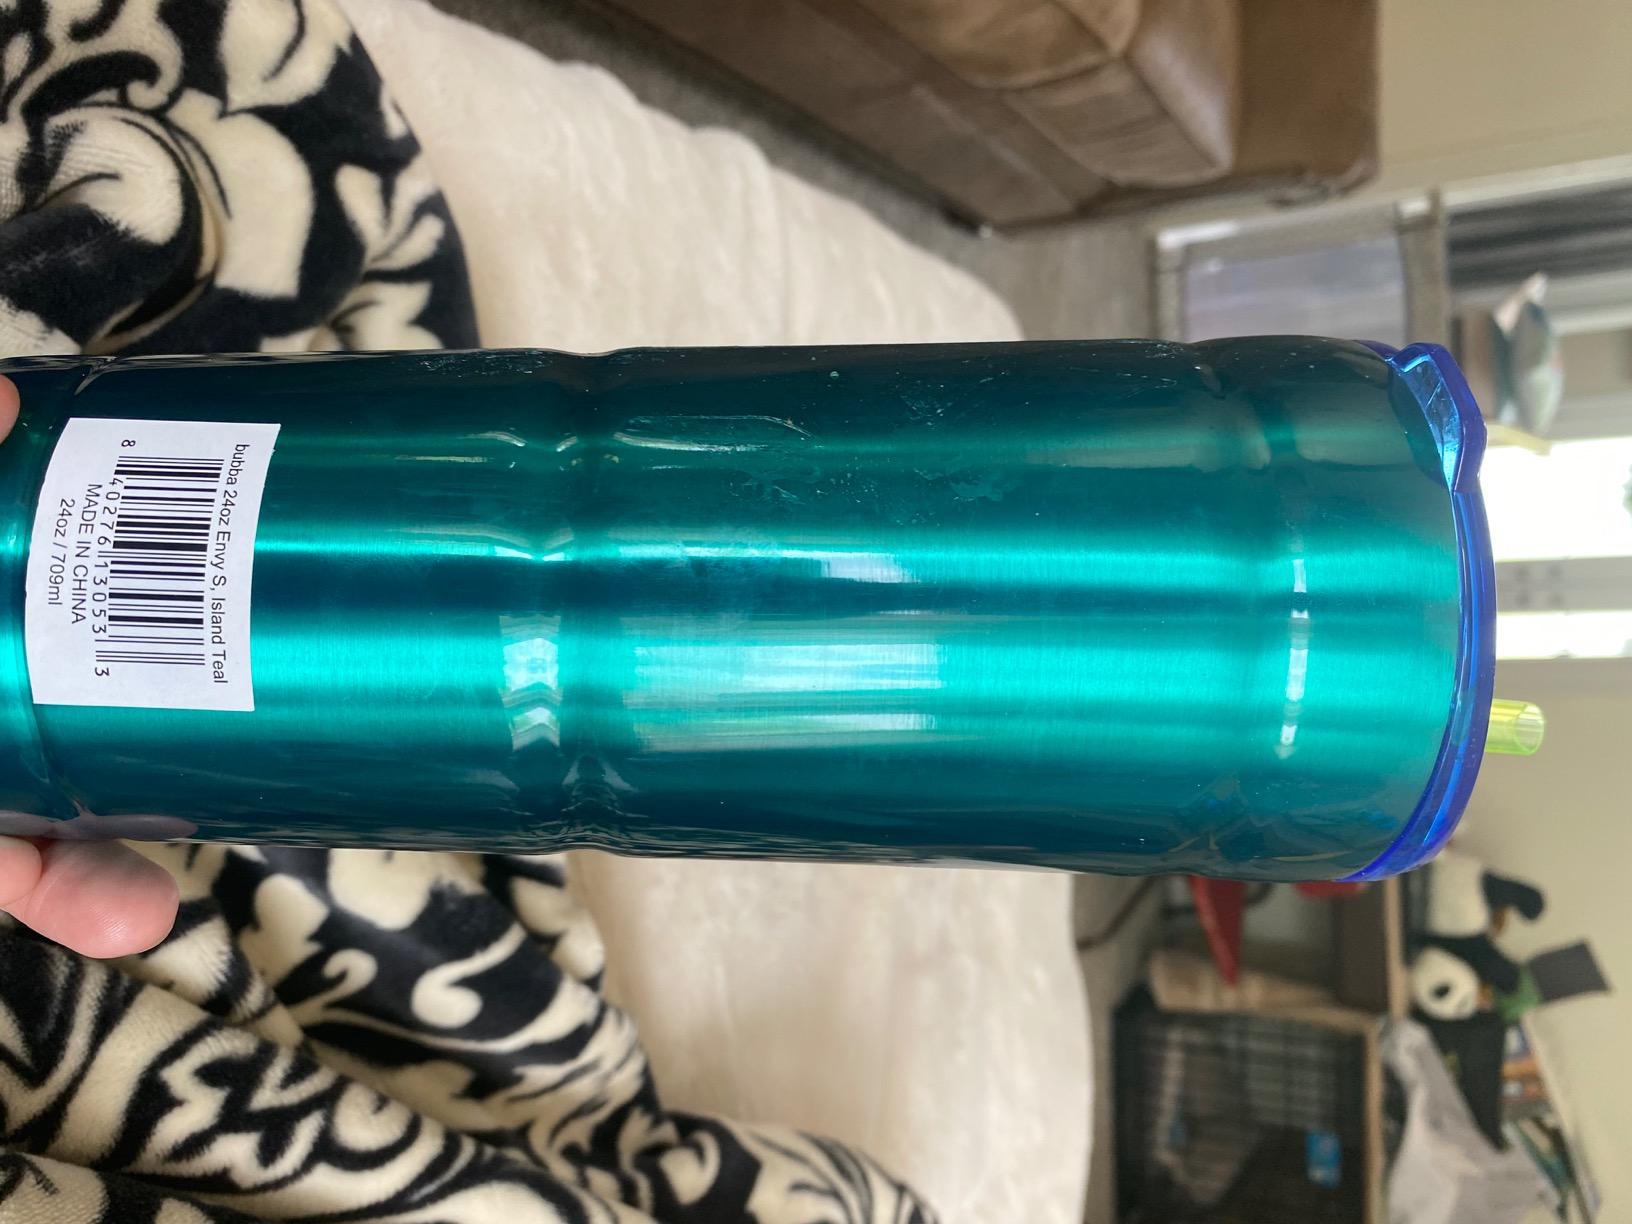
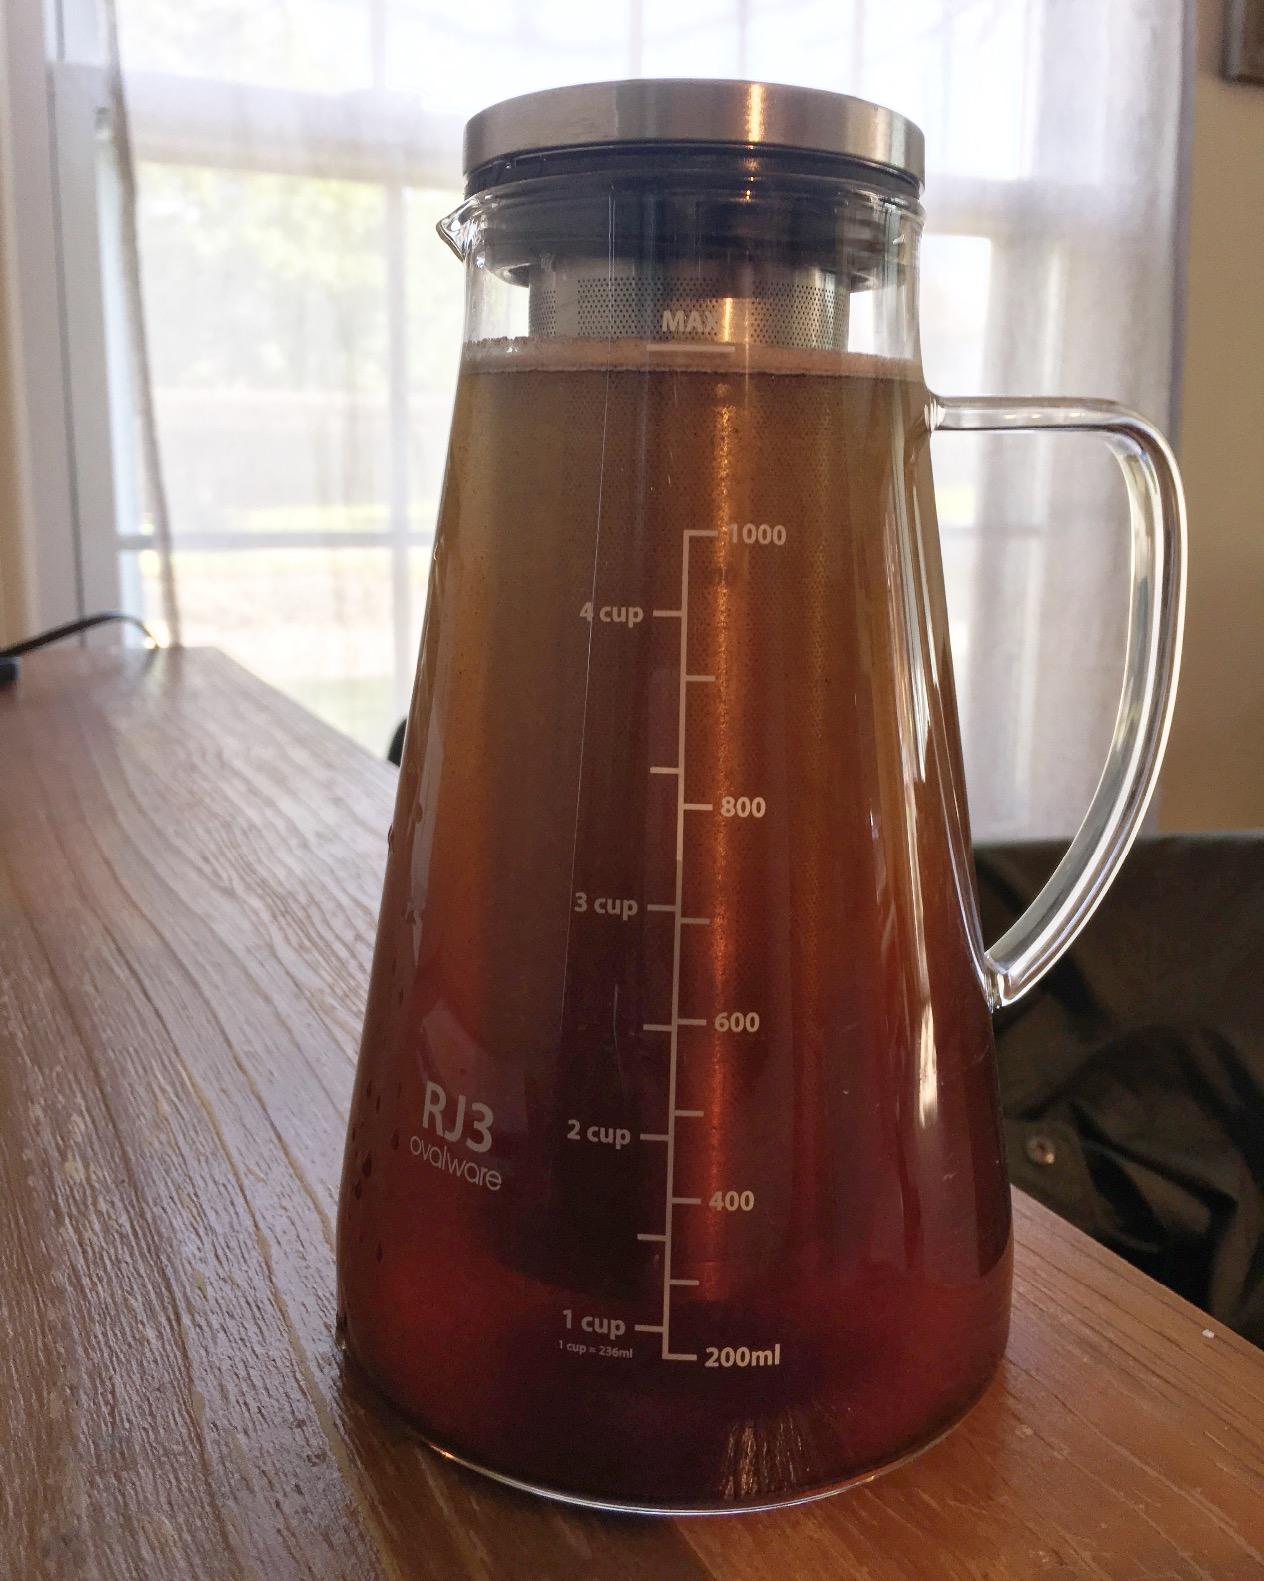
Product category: items_tea
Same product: no